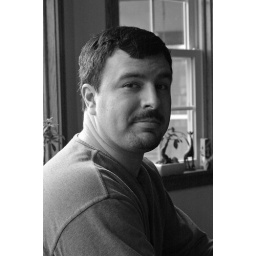
Mike in black and white